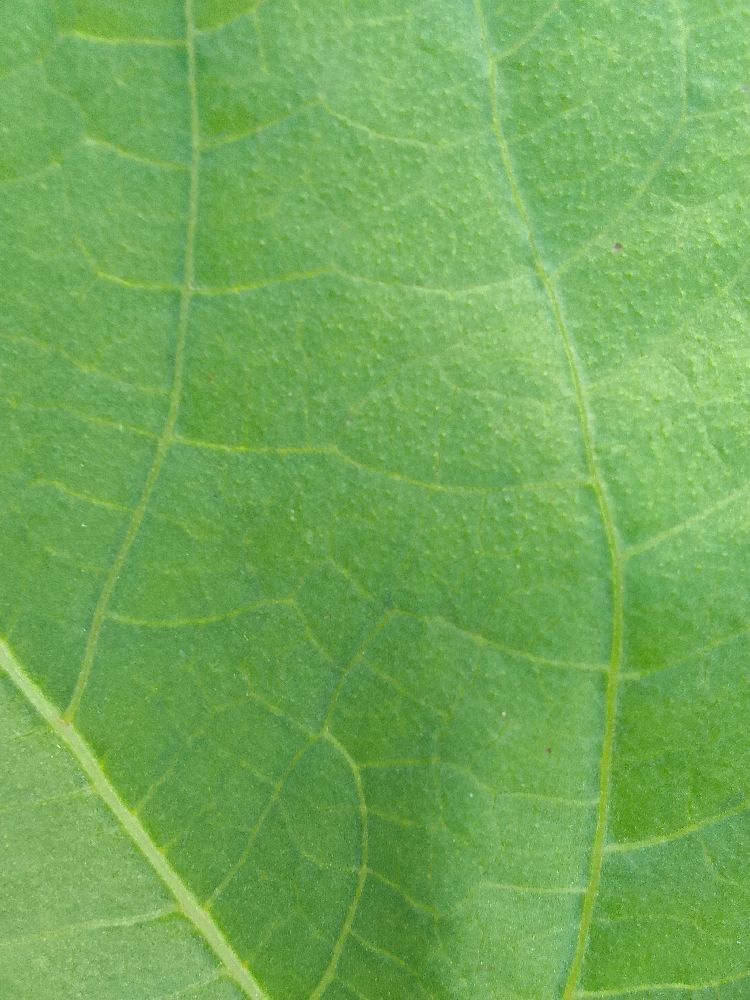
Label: healthy